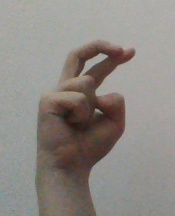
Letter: zay